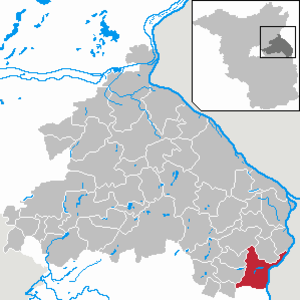
Lebus
Kort
Lebus en by i Landkreis Märkisch-Oderland i den tyske delstat Brandenburgog administrationsby i Amt Lebus.